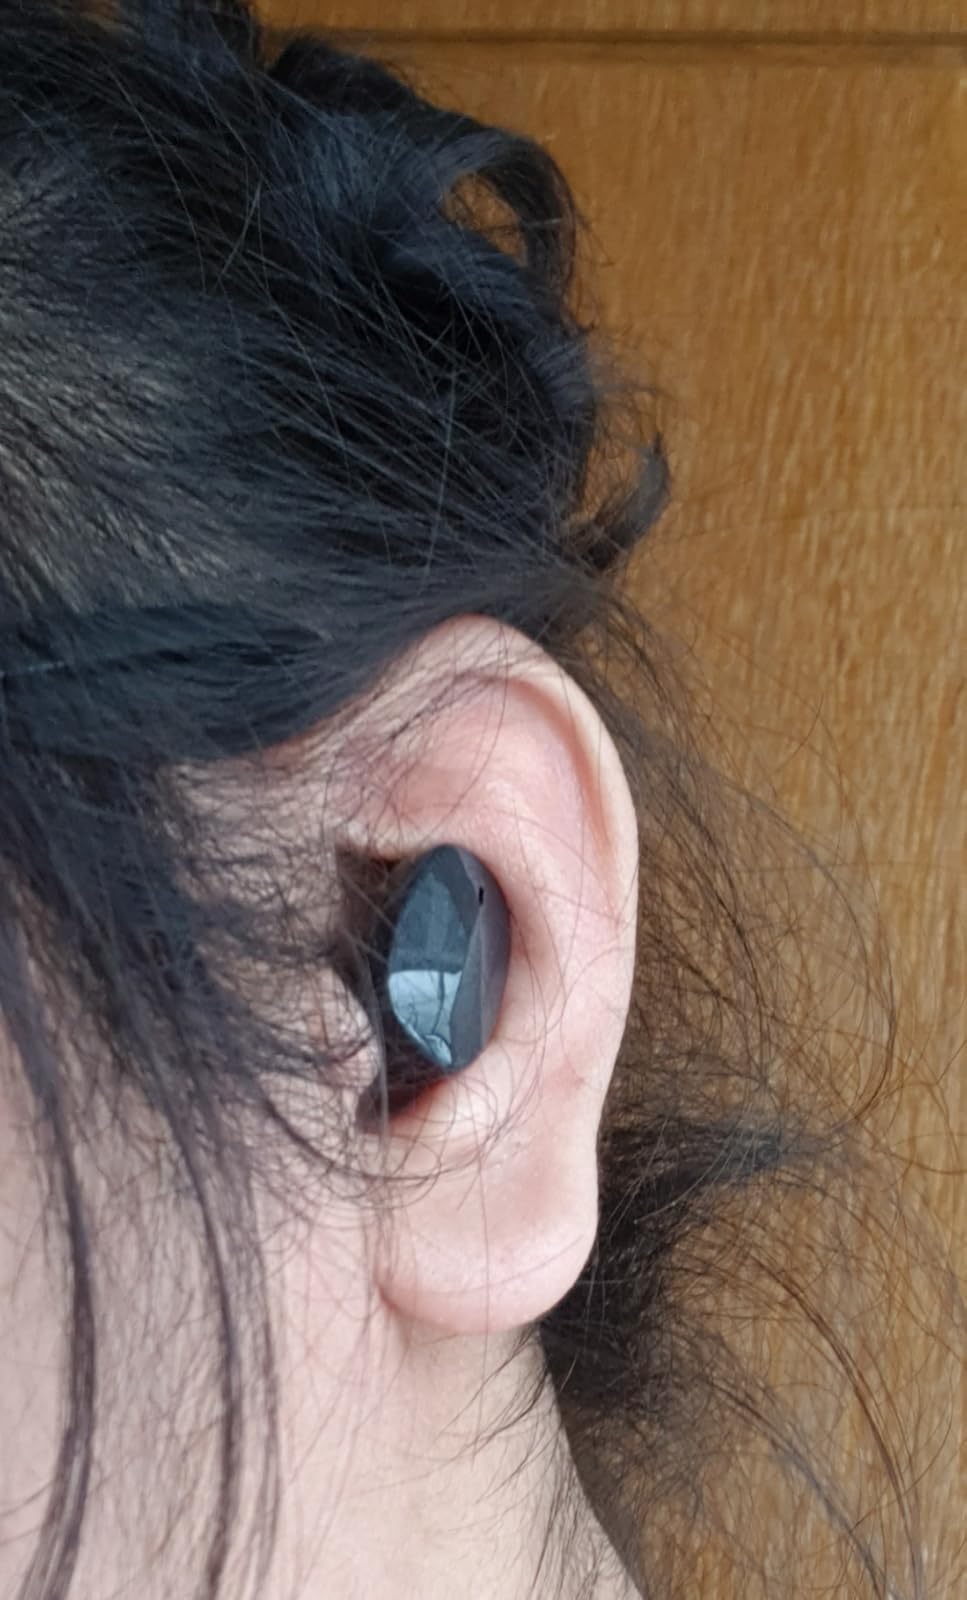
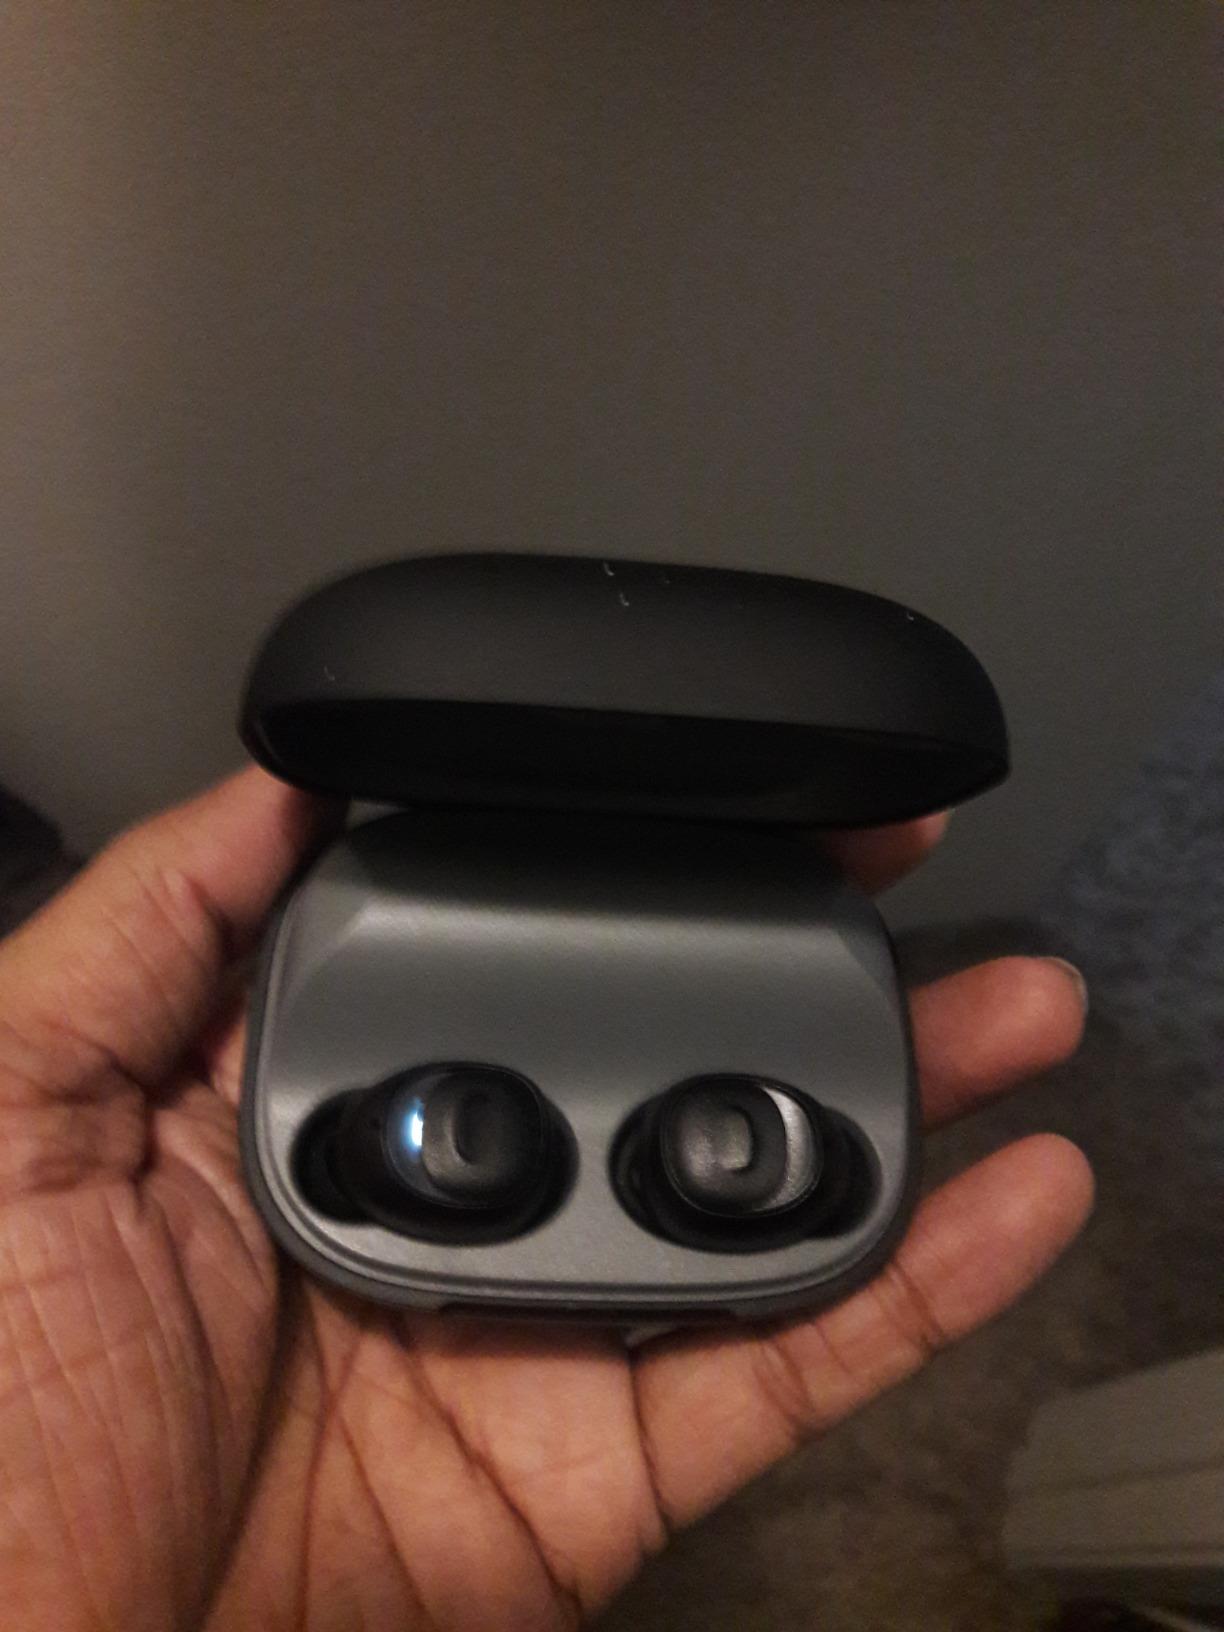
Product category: earbuds
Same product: no